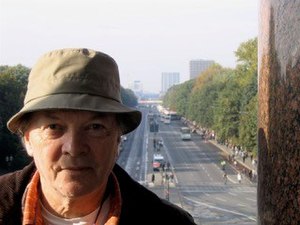
Niels Peter Juel Larsen
Forfatteren og journalisten, Niels Peter Juel Larsen, fotograferet i Berlin
Niels Peter Juel Larsen er en dansk forfatter og journalist samt tidligere radioproducer. Han var i en årrække ansat på DR, hvor han producerede en række prisvindende programmer.